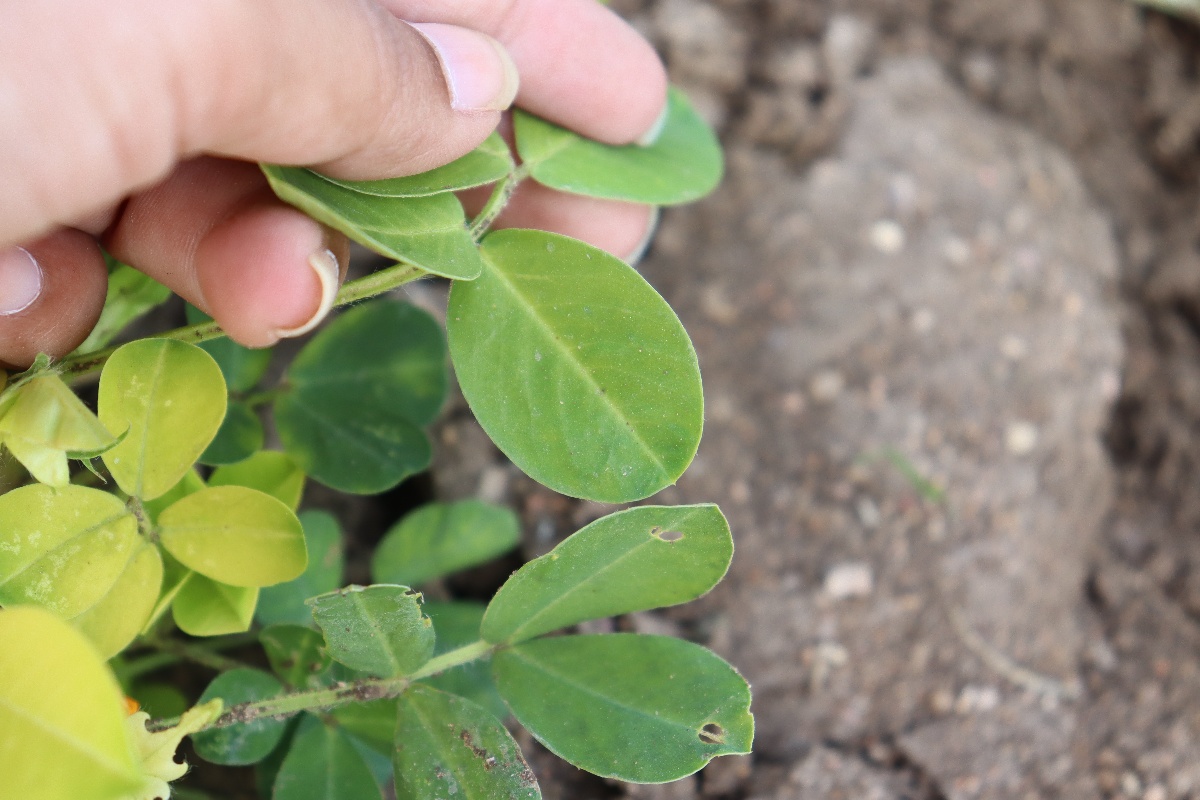
Label: nutrition deficiency